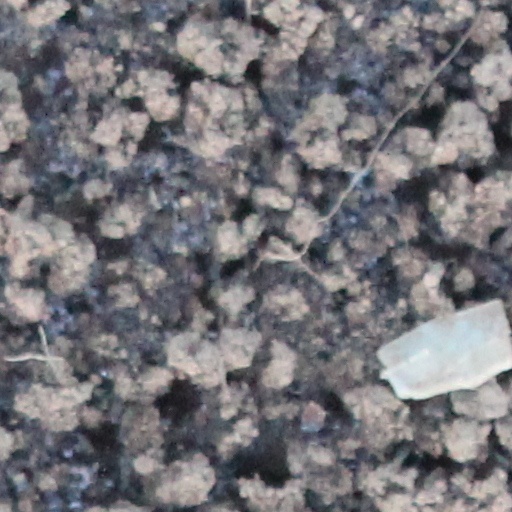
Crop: wheat